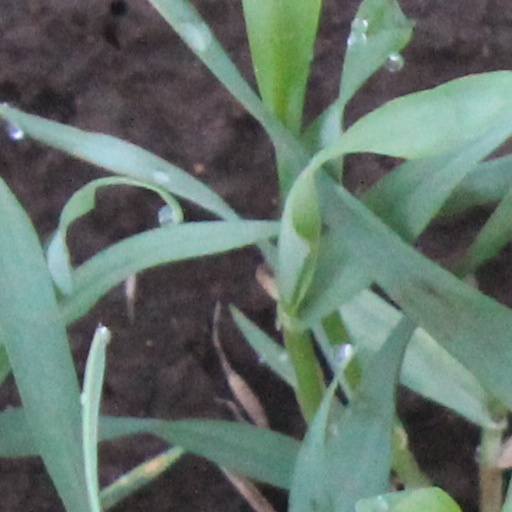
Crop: wheat